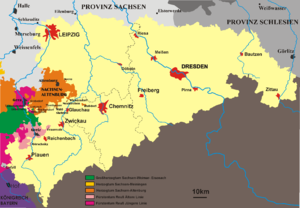
Sachsen / Historie / Sachsen i det 19. og 20. århundrede
Kongeriget Sachsen omkring 1900
Sachsen er en tysk delstat nord for Bøhmen og ellers grænsende til Polen, Bayern, Thüringen, Sachsen-Anhalt og Brandenburg. Den har et areal på 18.400 km² og 4.071.971 indbyggere, hvilket gør den til Tysklands 10. største delstat målt efter areal, og den 7. største målt efter befolkningstal. Indtil 1918 var Sachsen et eget kongerige der tilhørte det tyske kejserrige. Efter 2. verdenskrig blev Sachsen i 1952 opløst som tysk delstat, men ved den tyske genforening i 1990 blev delstaten genoprettet. Hovedstaden er Dresden.